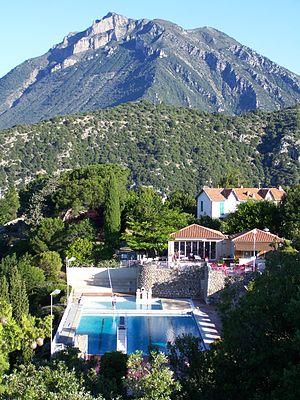
Levens est une commune française située dans le département des Alpes-Maritimes, en région Provence-Alpes-Côte d'Azur.